Seto, Aichi

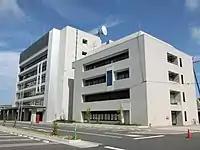
City hall

Seto has a mayor-council form of government with a directly elected mayor and a unicameral city legislature of 26 members. The city contributes two members to the Aichi Prefectural Assembly. In terms of national politics, the city is part of Aichi 6th district of the lower house of the Diet of Japan.